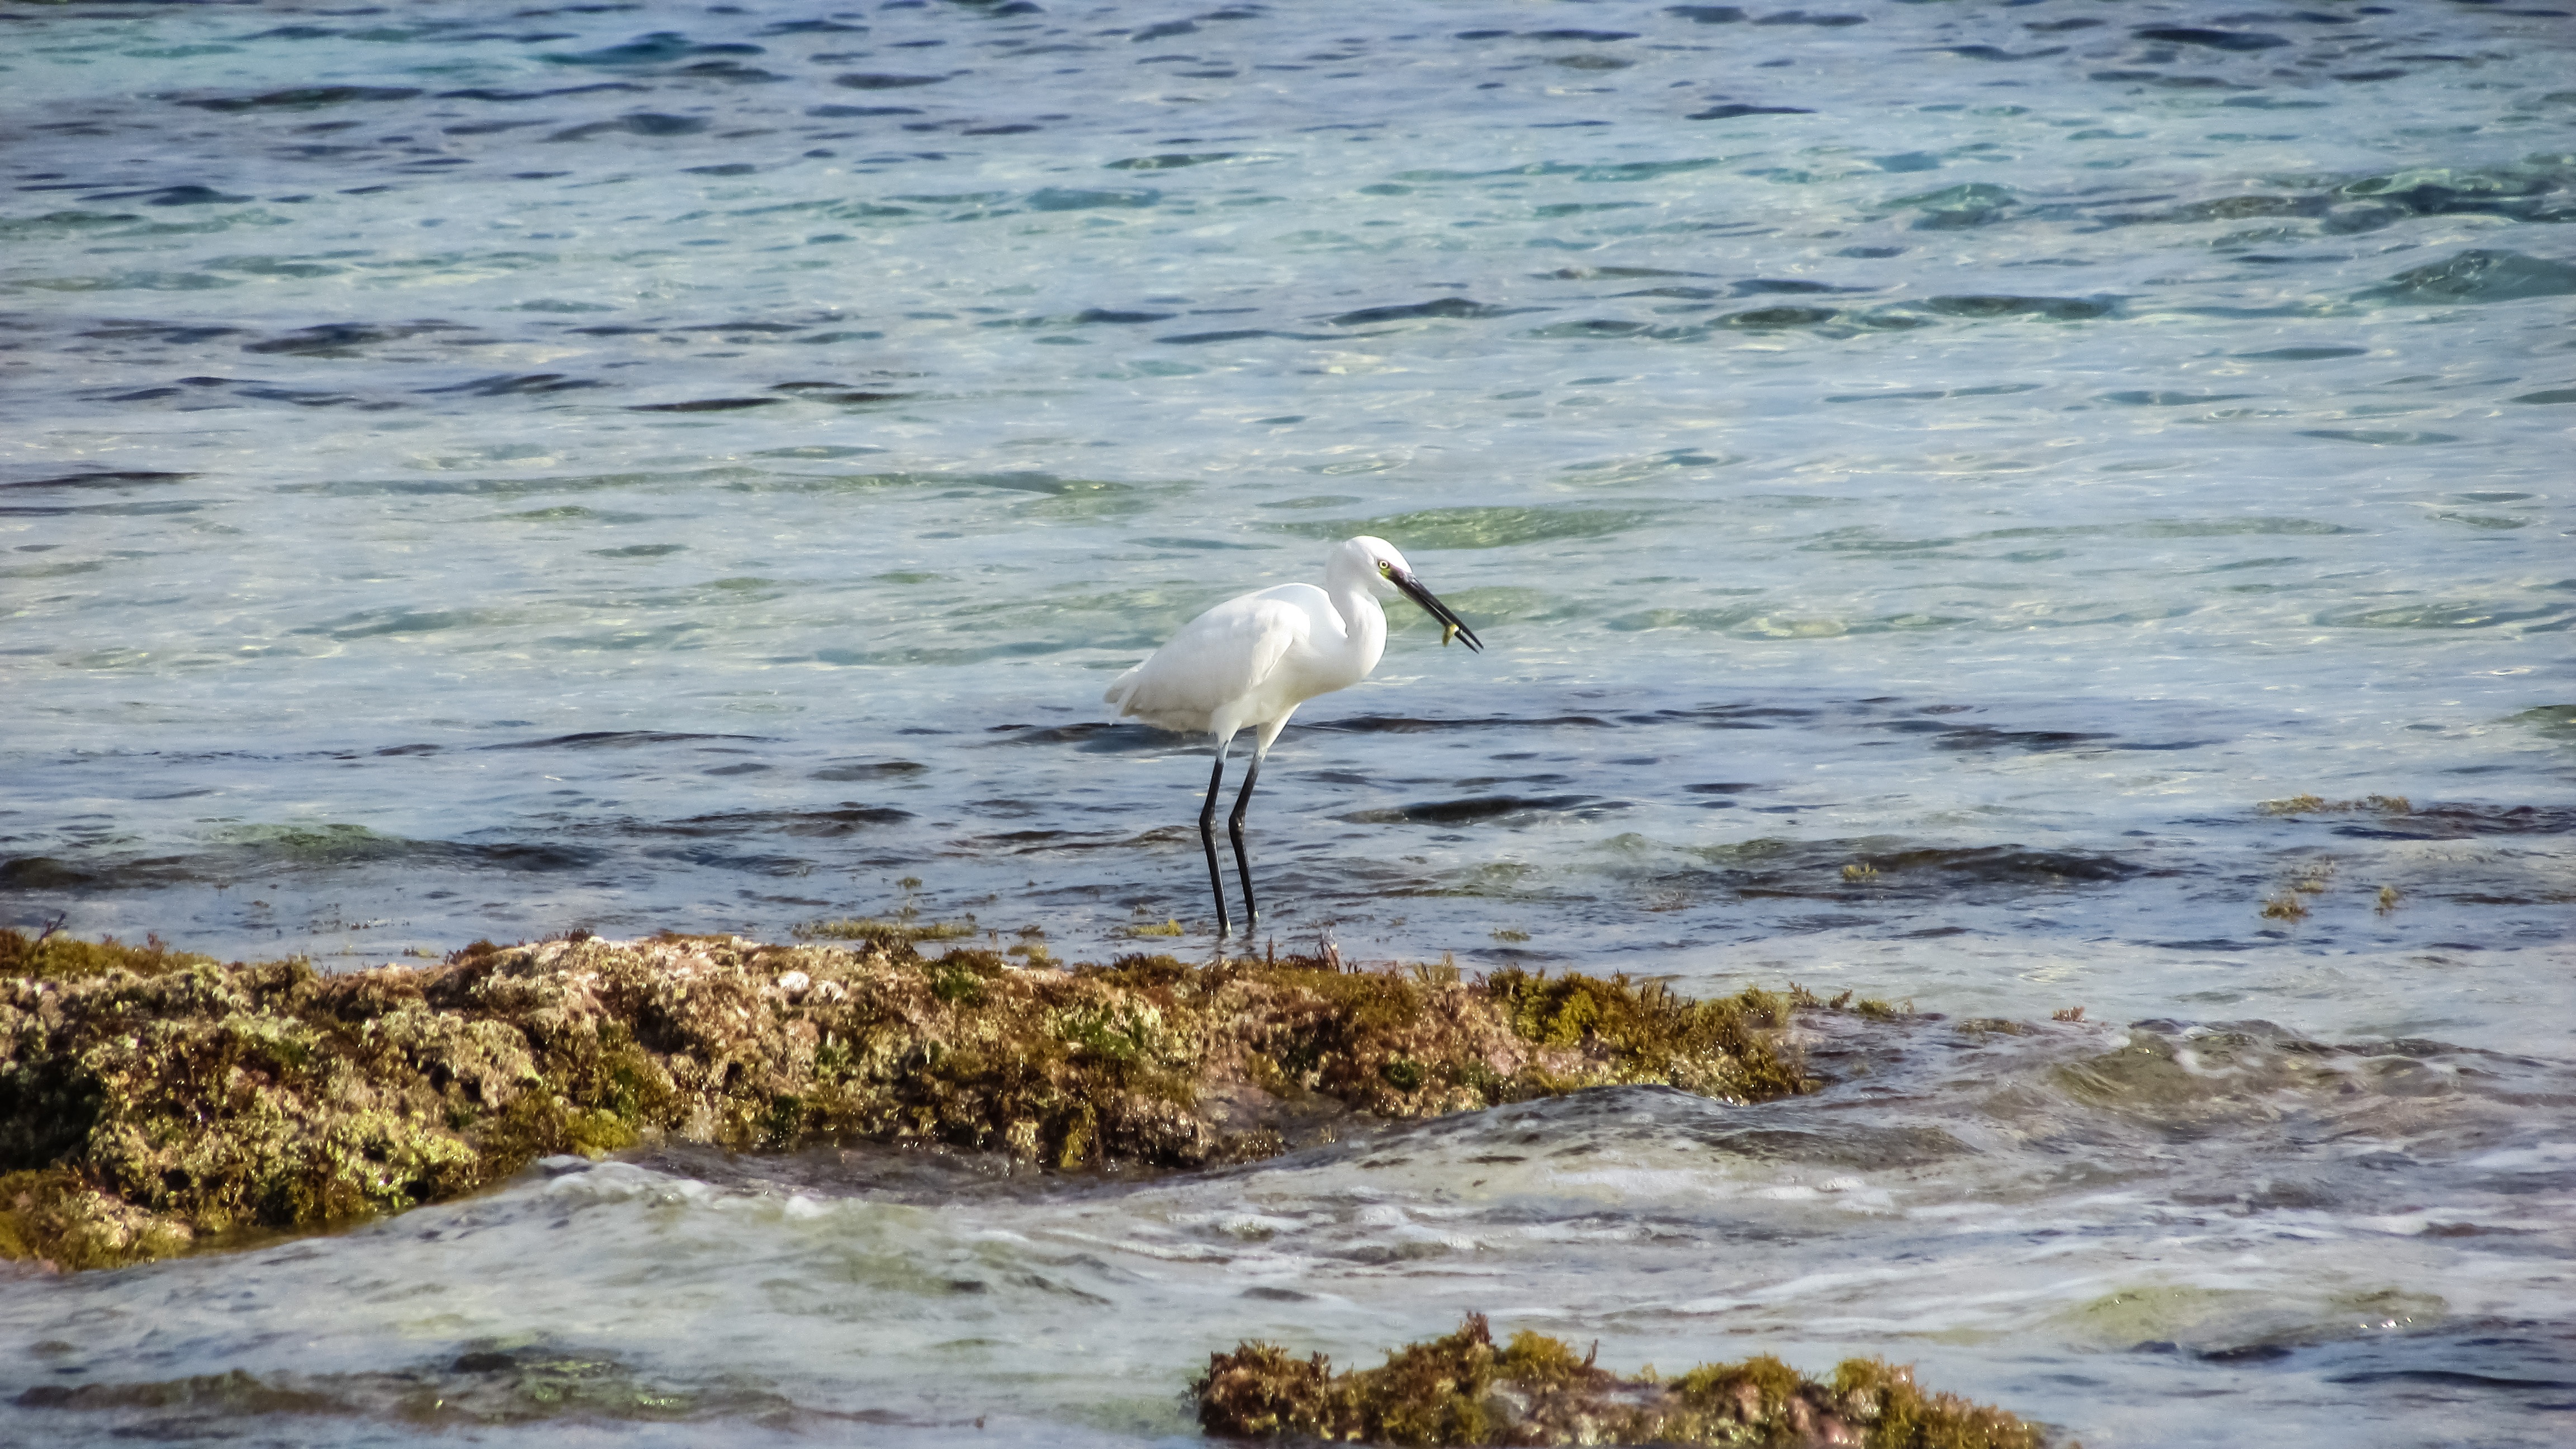
sea, coast, ocean, bird, shore, wildlife, fauna, eating, wetland, vertebrate, habitat, egret, heron, cyprus, protaras